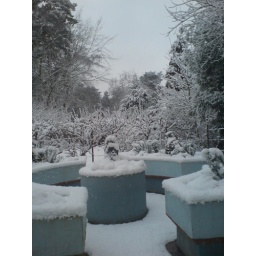
Taken on a mobile phone outside our dining room window - part of the garden in the snow - so tranquil